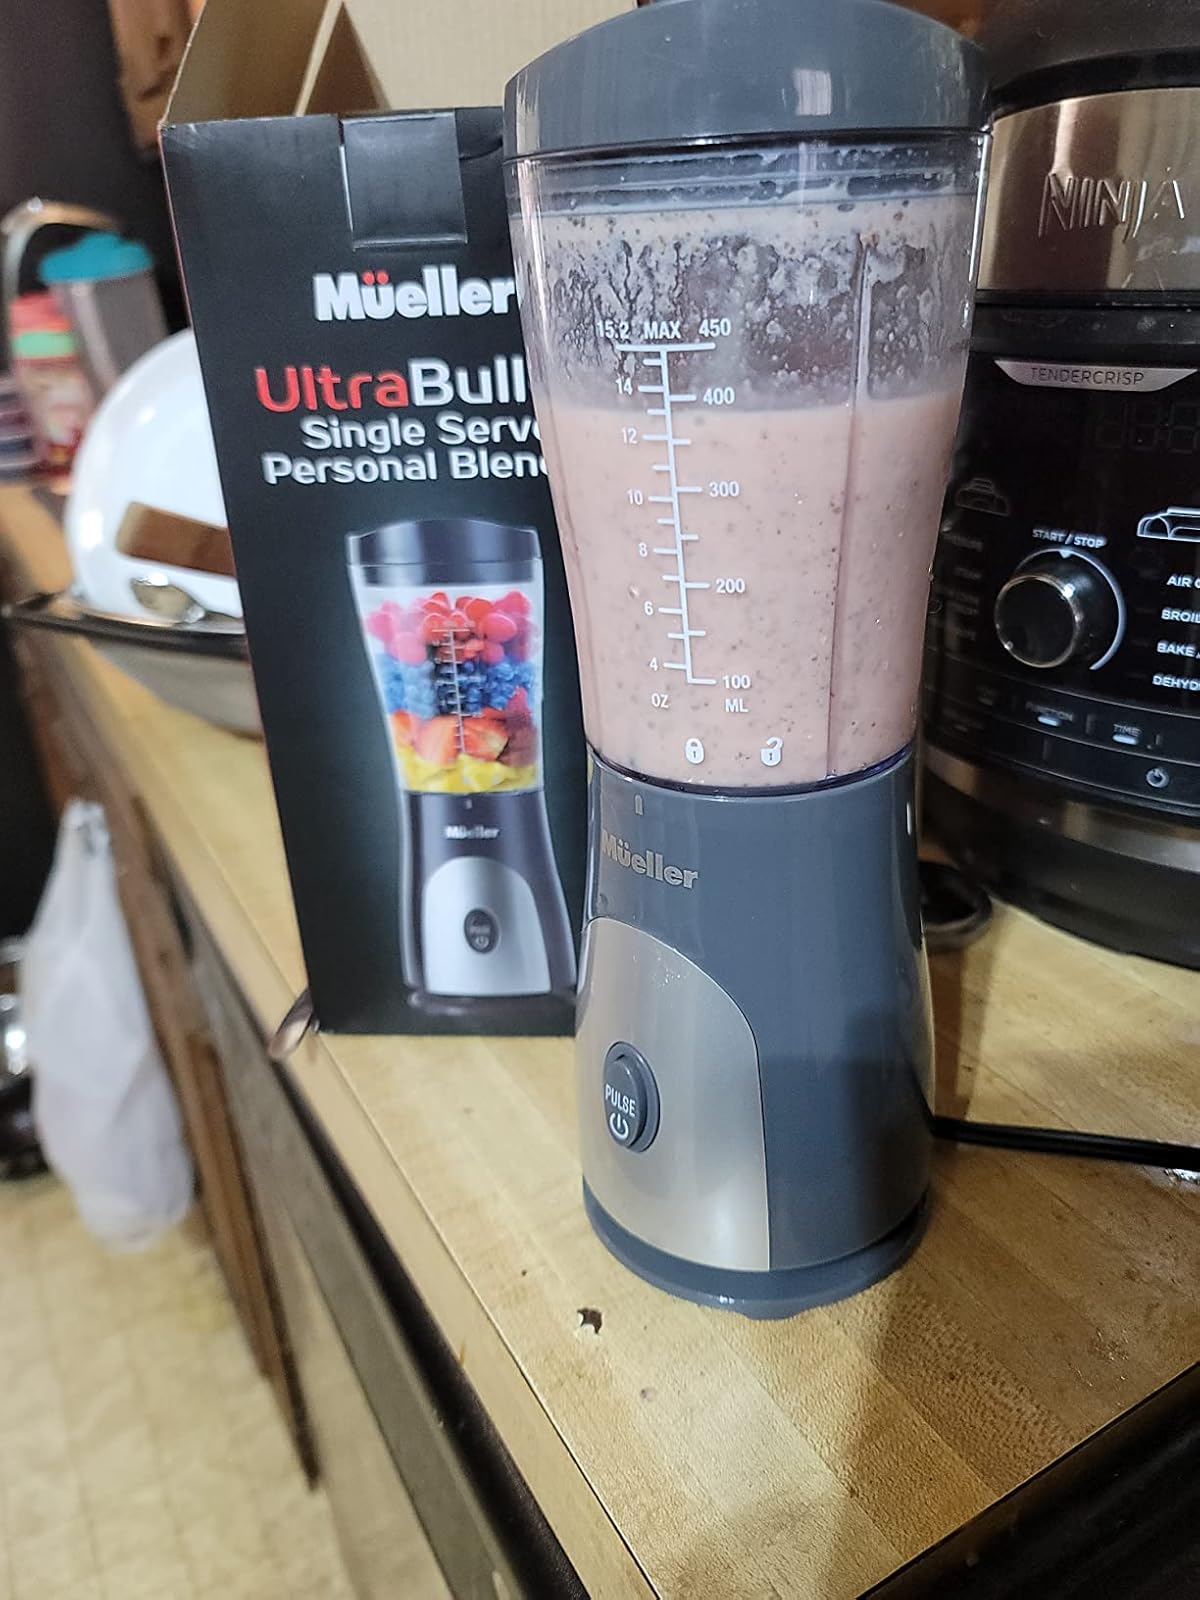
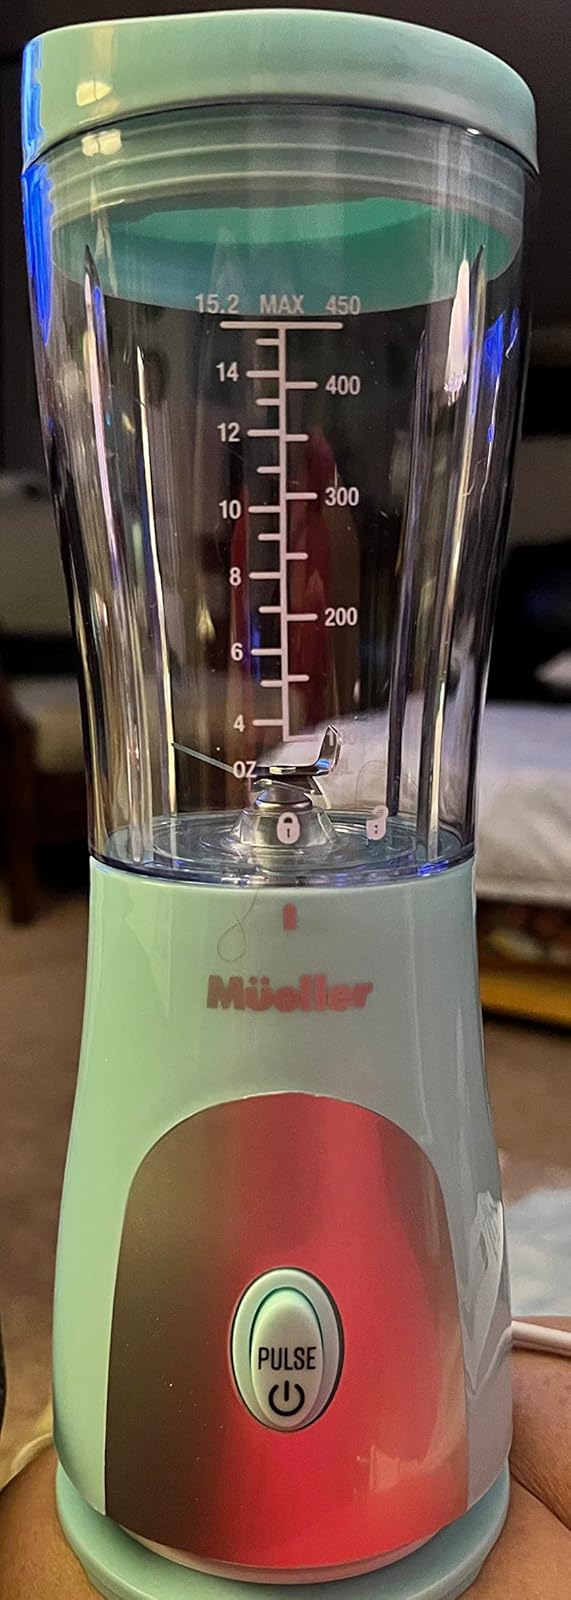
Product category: items_blender
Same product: no